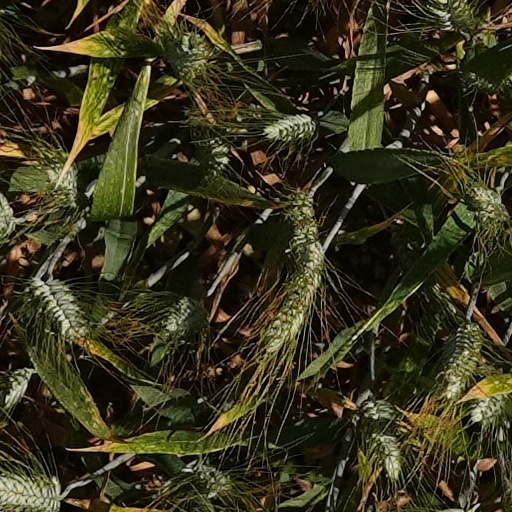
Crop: wheat